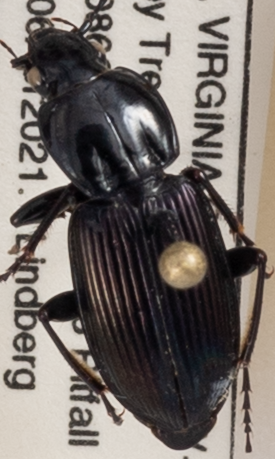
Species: Pterostichus trinarius
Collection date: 2021-04-06
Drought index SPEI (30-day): -0.924
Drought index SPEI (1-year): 0.558
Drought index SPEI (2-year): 0.664